Tore Johansen

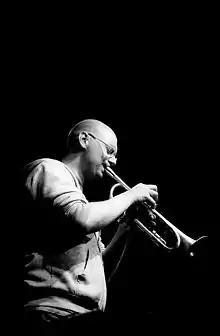
Tore Johansen in 2009

Tore Johansen (born 23 December 1977) is a Norwegian jazz trumpeter and the younger brother of drummer Roger Johansen. He has worked with Chick Corea, Karin Krog, Kenny Wheeler, Steve Swallow, Lars Jansson, Hal Galper, Siri Gellein, and Jan Gunnar Hoff.